The Emoji Movie

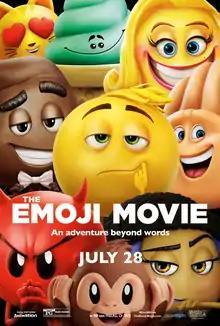
Theatrical release poster

The Emoji Movie is a 2017 American animated comedy film based on emojis. Produced by Columbia Pictures and Sony Pictures Animation, and distributed by Sony Pictures Releasing, it stars the voices of T.J. Miller, James Corden, Anna Faris, Maya Rudolph, Steven Wright, Jennifer Coolidge, Jake T. Austin, Christina Aguilera, Sofía Vergara, Sean Hayes, and Sir Patrick Stewart. The film centers on a multi-expressional emoji, Gene (Miller), who exists in a digital city called Textopolis, for a smartphone owned by Alex (Austin), embarking on a journey to become a normal emoji capable of only a single expression, accompanied by his friends, Hi-5 (Corden) and Jailbreak (Faris). During their travels through the other apps, the trio must save their world from total destruction before it is reset for functionality.